Anthochlor pigments

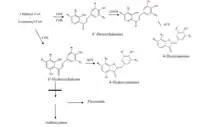
General biosnythesis pathway of anthochlor pigments.

Yellow flower colouration appeared as an adaption to the colour sense of insects in order to attract those as pollinators. Many Asteraceae accumulate carotenoids as well as anthochlor pigments [7]. In "Bidens ferulifolia" (Jacq.) carotenoids are spread evenly across the petals whereas anthochlor pigments are accumulated at the petal base. Whilst the flowers appear monochromatic yellow to humans, the petals appear two-coloured to UV-sensitive insects, because of the different UV absorption of carotenoids and anthochlor pigments. Plants use this phenomenon for guiding pollinators to the petal center [Fig. 4].